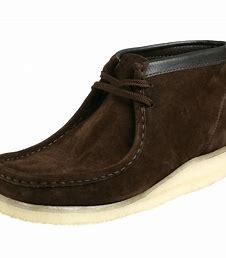
Brand: Clarks
Model: Originals Clarks Originals Wallabee